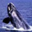
Label: whale